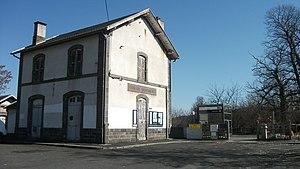
Gare de Durtol-Nohanent (Puy-de-Dôme, Auvergne, France)
Durtol est une commune française, située dans le département du Puy-de-Dôme en région Auvergne-Rhône-Alpes. Elle fait partie de l'aire urbaine de Clermont-Ferrand.